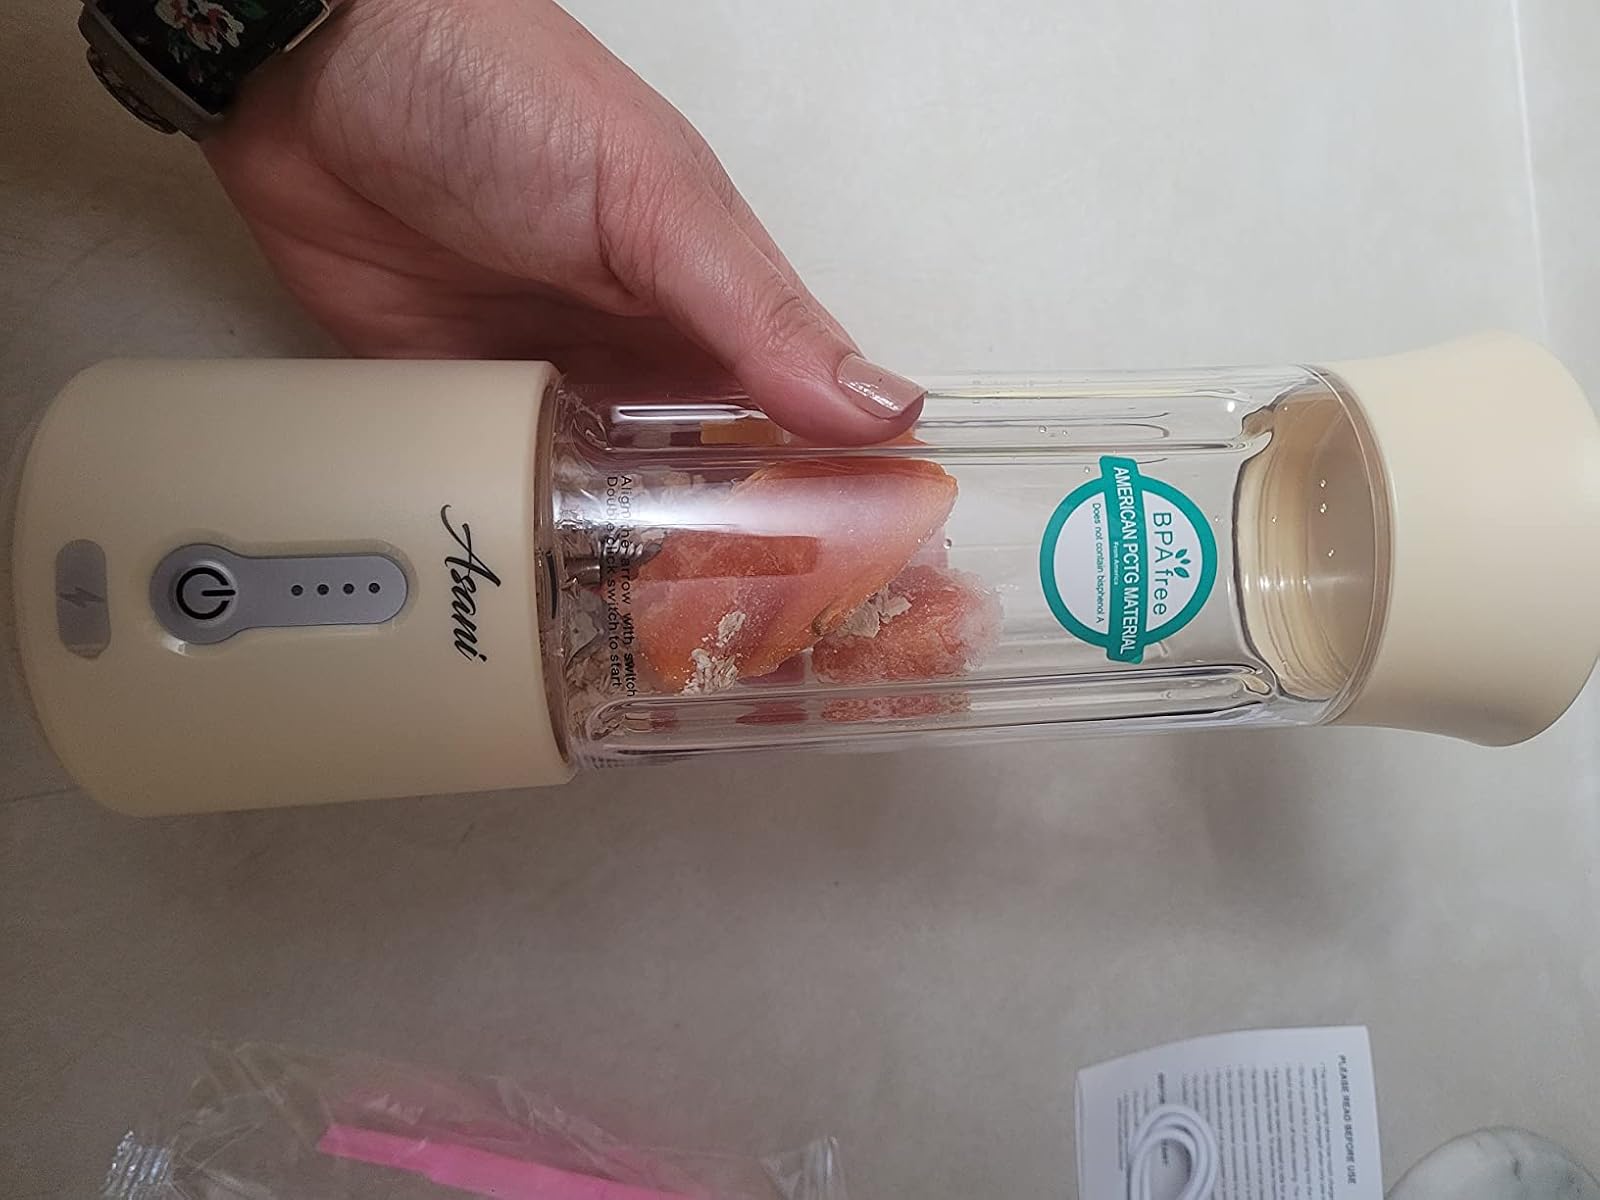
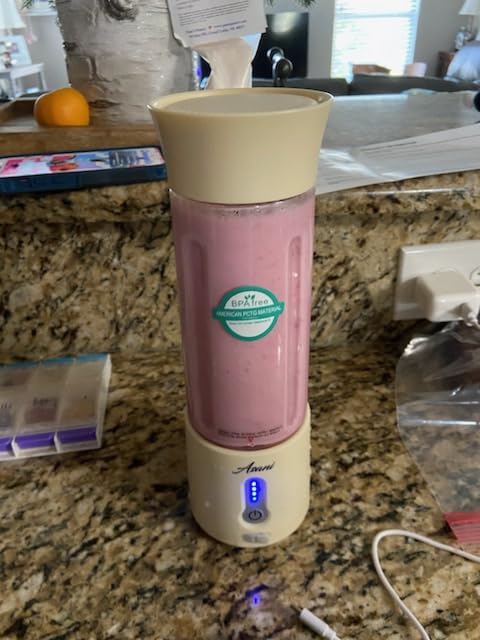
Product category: items_blender
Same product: yes